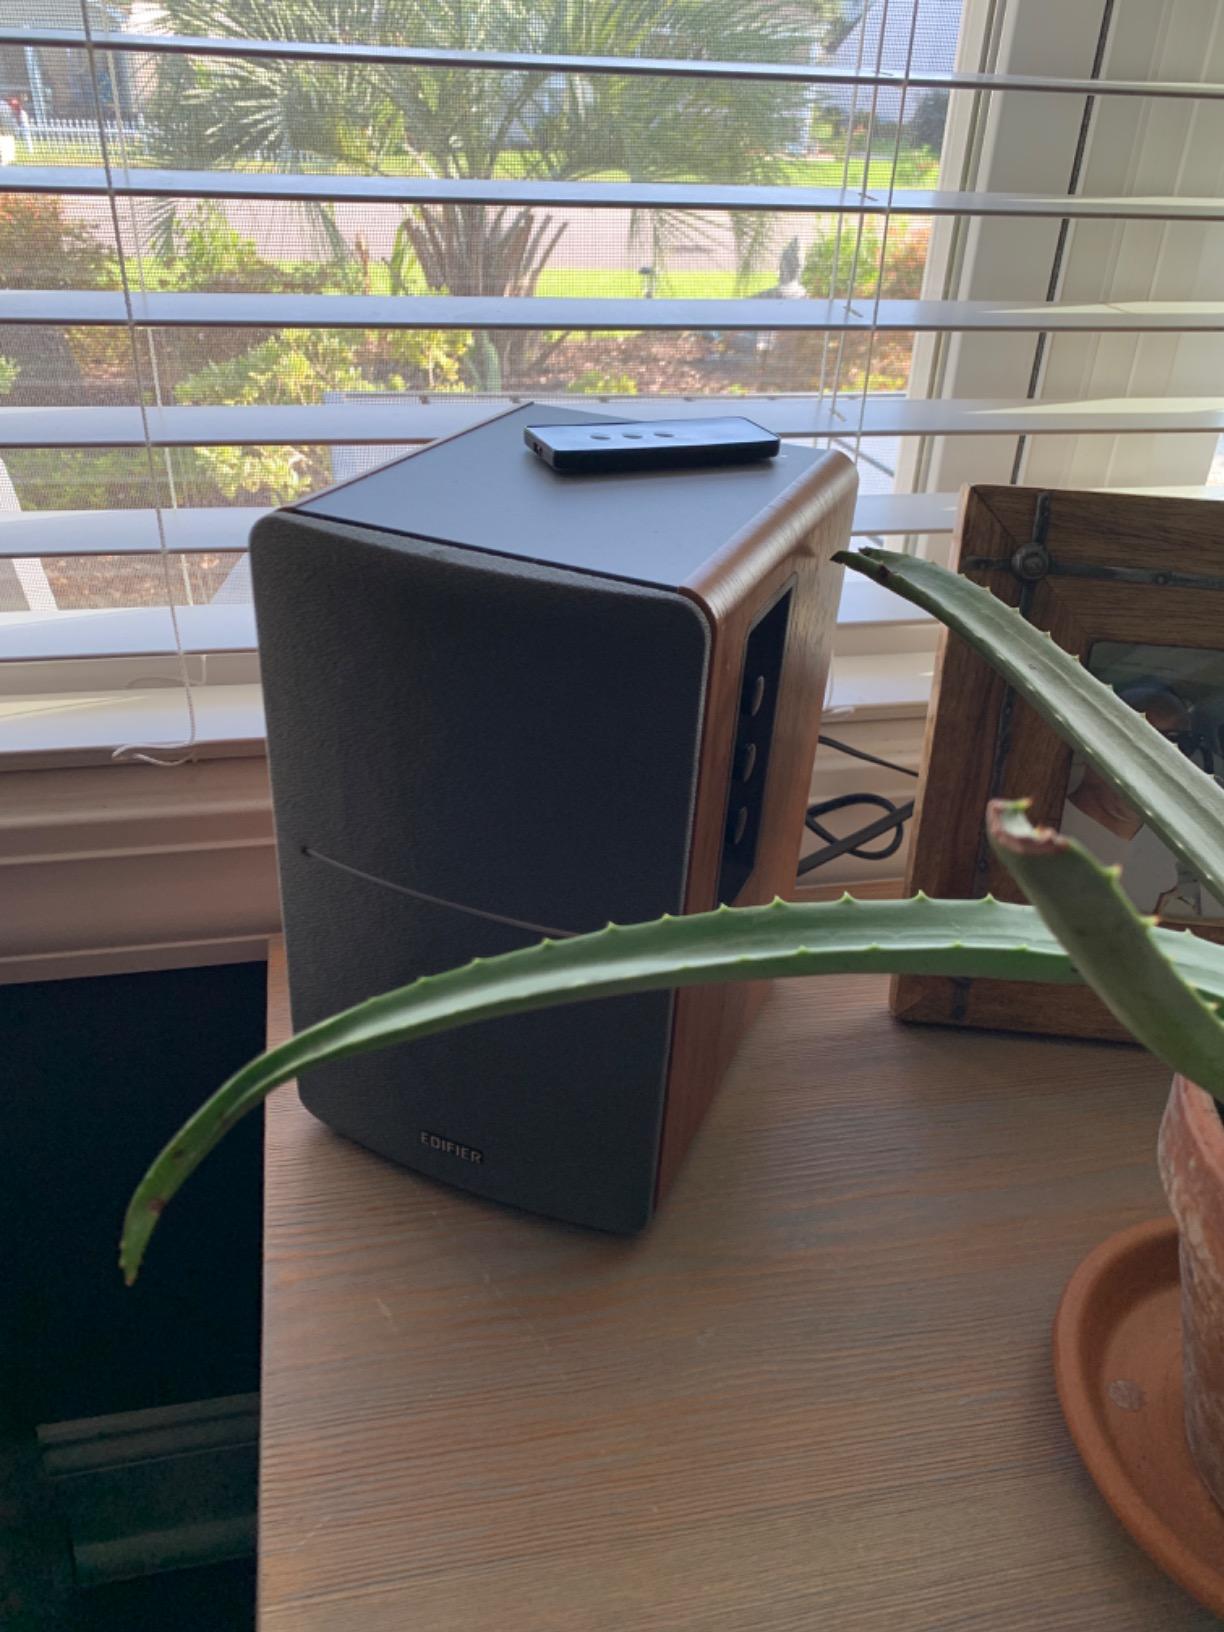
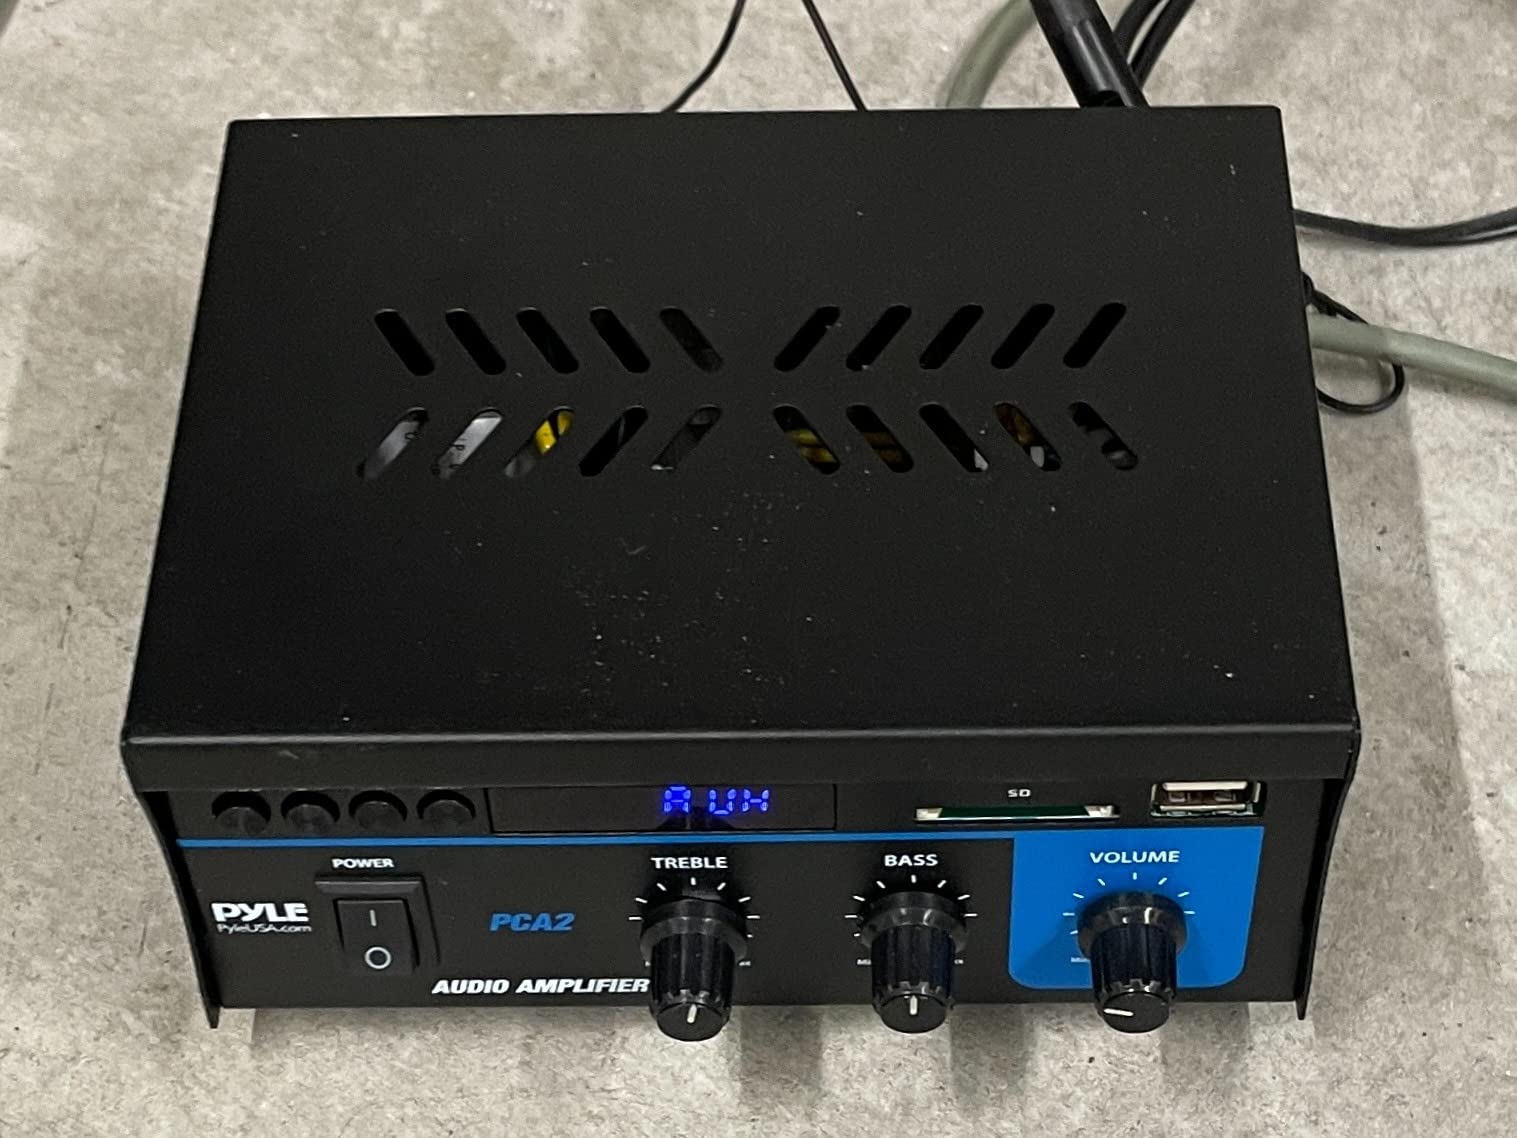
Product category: speaker
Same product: no